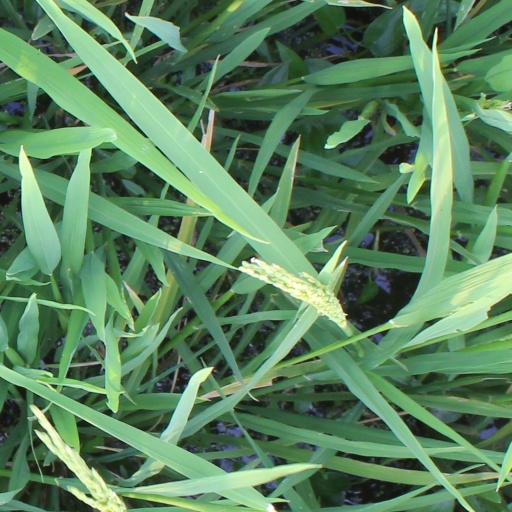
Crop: rice